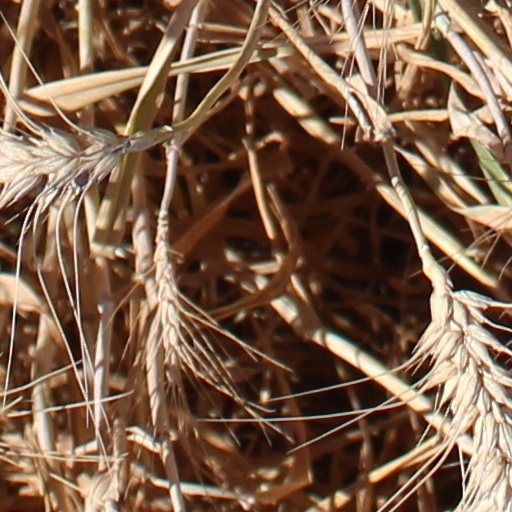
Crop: wheat